Northern Ireland Prison Service

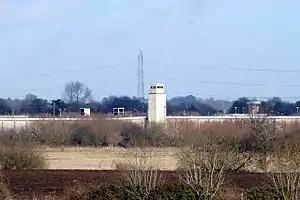
One of the surviving watch-towers at the Maze Prison

Also known as Crumlin Road Gaol, this establishment opened in 1846 to replace the County Gaol for Antrim in Carrickfergus.